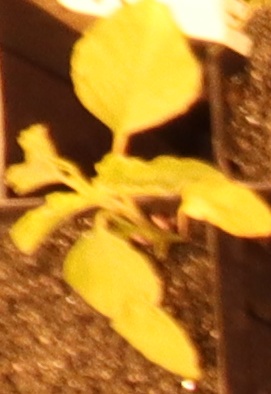
Label: Palmer Amaranth